Germanium

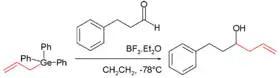
Skeletal chemical structures outlining an additive chemical reaction including an organogermanium compound.

The first organogermanium compound was synthesized by Winkler in 1887; the reaction of germanium tetrachloride with diethylzinc yielded tetraethylgermane. Organogermanes of the type RGe (where R is an alkyl) such as tetramethylgermane and tetraethylgermane are accessed through the cheapest available germanium precursor germanium tetrachloride and alkyl nucleophiles. Organic germanium hydrides such as isobutylgermane were found to be less hazardous and may be used as a liquid substitute for toxic germane gas in semiconductor applications. Many germanium reactive intermediates are known: germyl free radicals, germylenes (similar to carbenes), and germynes (similar to carbynes). The organogermanium compound 2-carboxyethylgermasesquioxane was first reported in the 1970s, and for a while was used as a dietary supplement and thought to possibly have anti-tumor qualities.